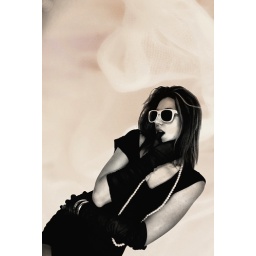
Big boys can watch...small direct in bed and sleep...:))